Sanskrit inscriptions in Maritime Southeast Asia

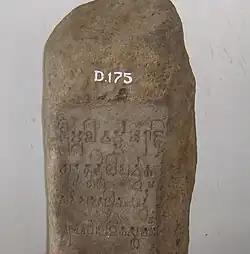
Picture of one of the Kutai inscriptions at the National Museum in Jakarta

The oldest known inscriptions in Indonesia are the Kutai inscriptions, or the Muarakaman inscriptions, which are those on seven stone pillars, or "yupa" (“sacrificial posts”), found in the eastern part of Borneo, in the area of Kutai, East Kalimantan province. They are written in the early Pallava script, in the Sanskrit language, and commemorate sacrifices held by a king called Mulavarman. Based on palaeographical grounds, they have been dated to the second half of the 4th century AD. They attest to the emergence of an Indianized state in the Indonesian archipelago prior to AD 400, and hence Old Kutai Kingdom is the earliest known Indianized polity in Indonesia.